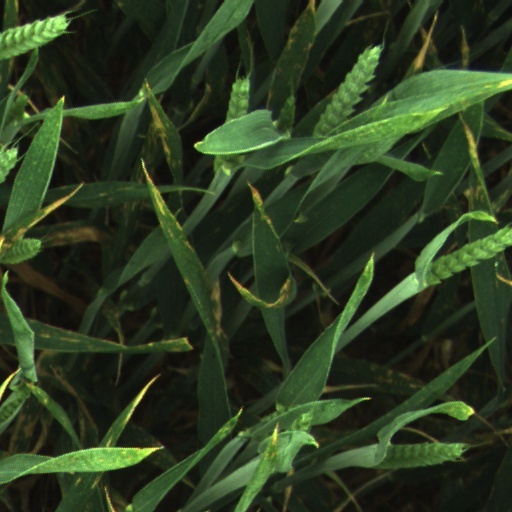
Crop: wheat